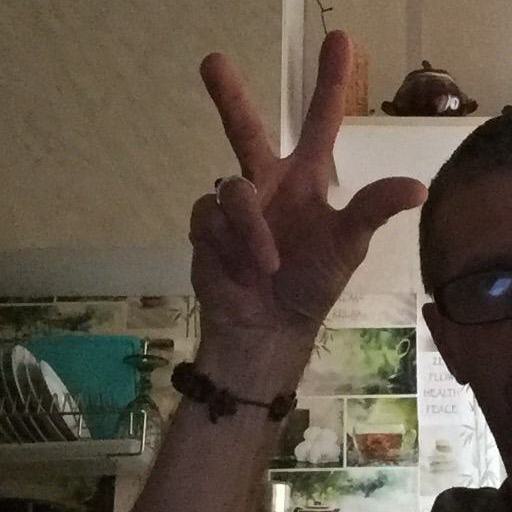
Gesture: three2